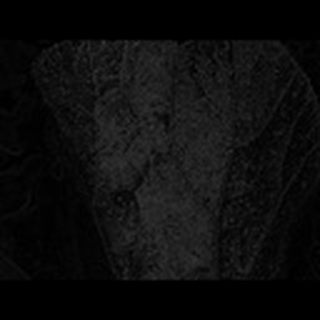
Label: cotton_aphids